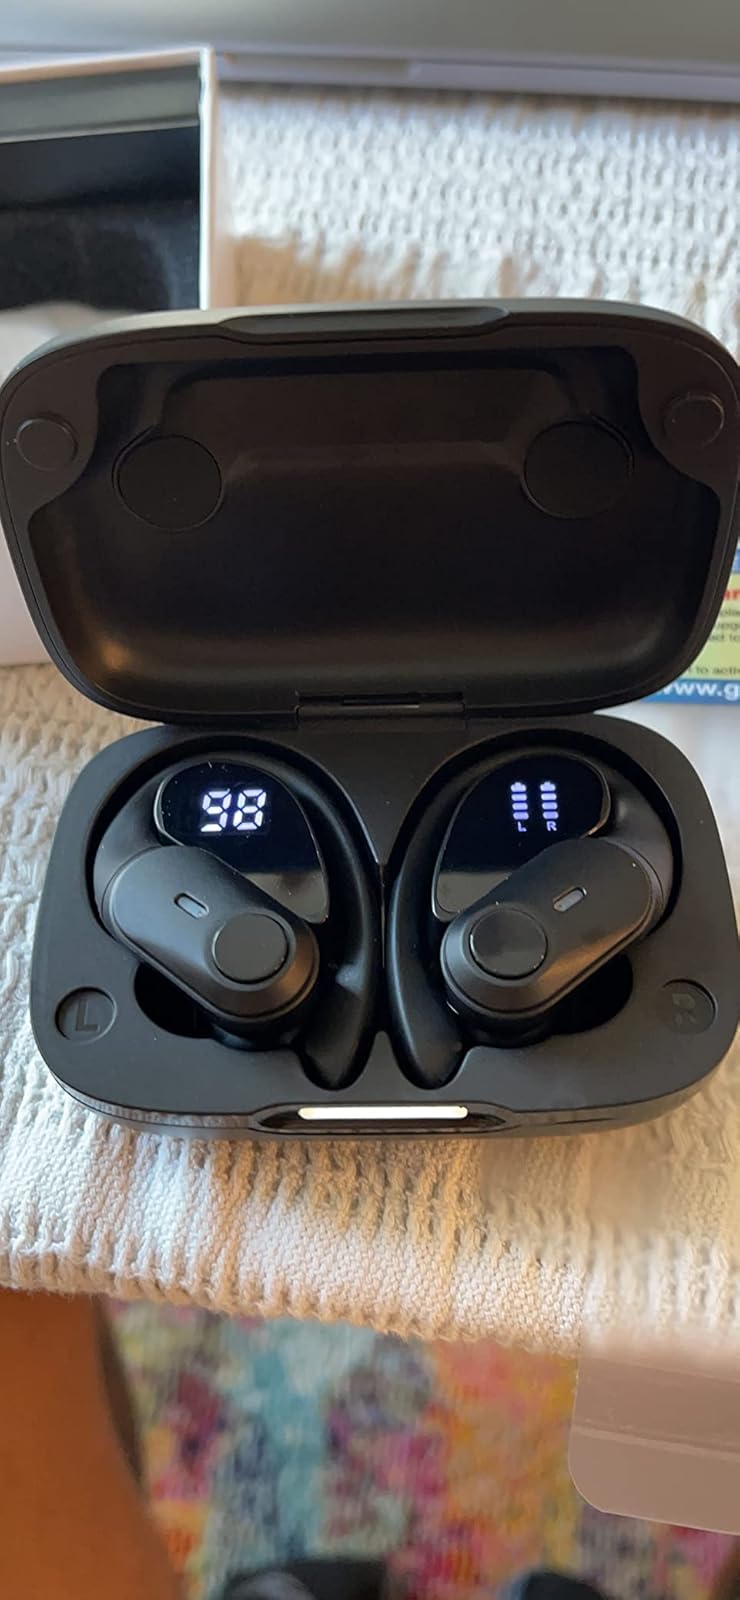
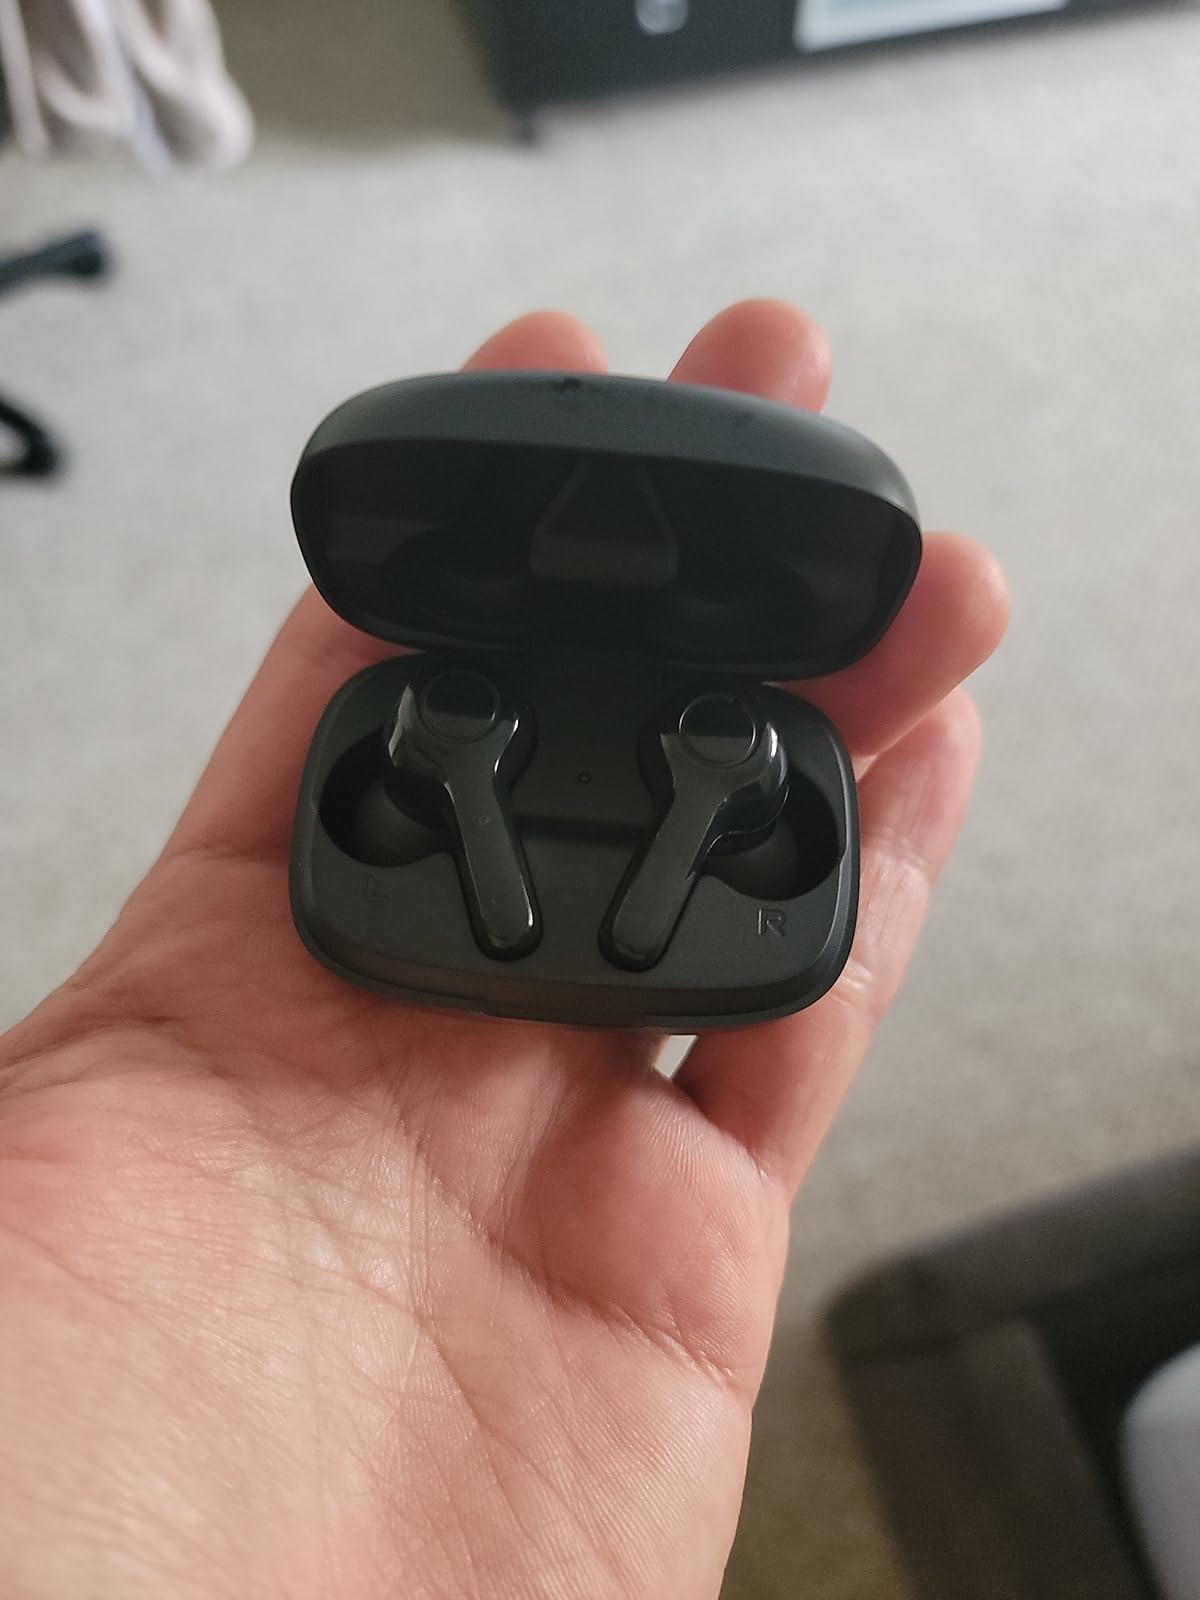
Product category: earbuds
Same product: no